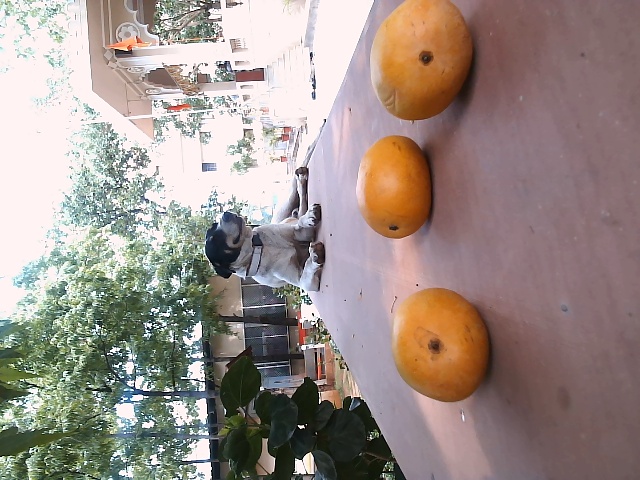
Label: Ripe_Mango